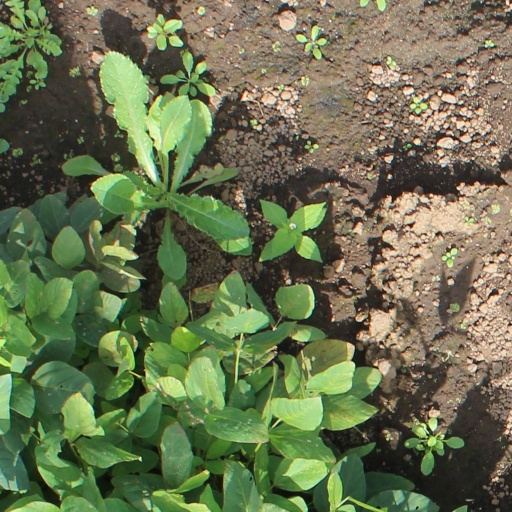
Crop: soybean